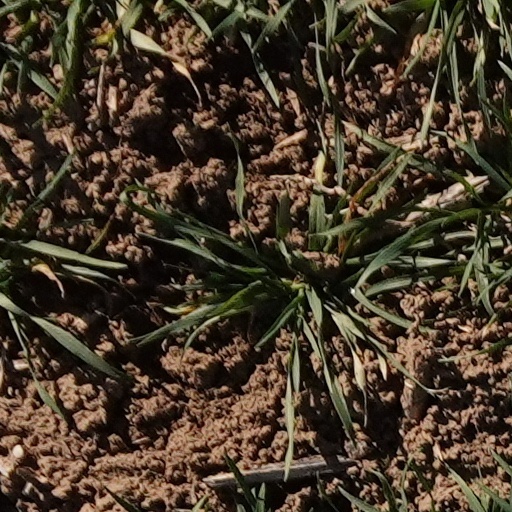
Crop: wheat